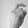
ASL letter: X